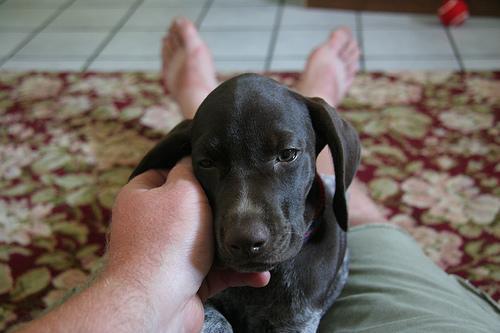
German_short-haired_pointer